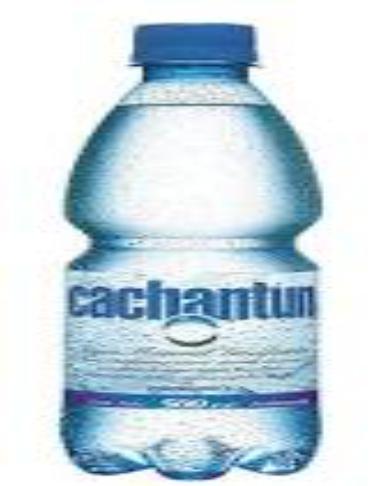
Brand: Cachantun
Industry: Food